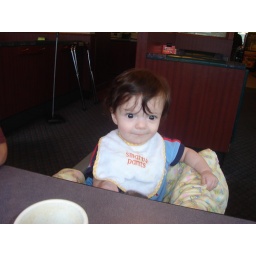
Francis sitting in a high chair at Denny's restraunt